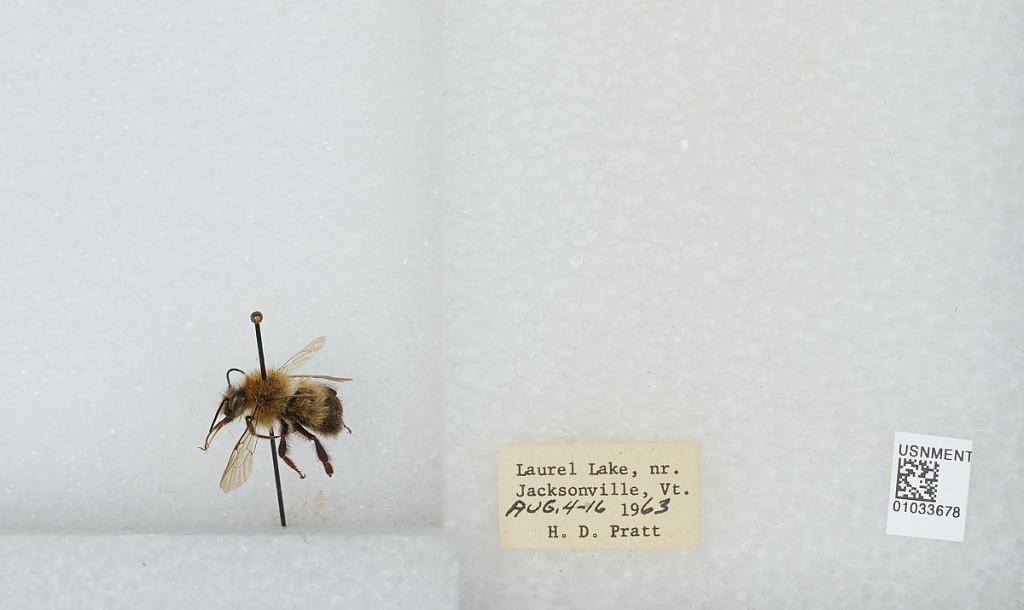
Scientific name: Bombus (Pyrobombus) vagans vagans Smith
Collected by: H. Pratt
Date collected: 1963-8-4
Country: United States
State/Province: Vermont
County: Windham
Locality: Laurel Lake near Jacksonville
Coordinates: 42.8183, -72.8167